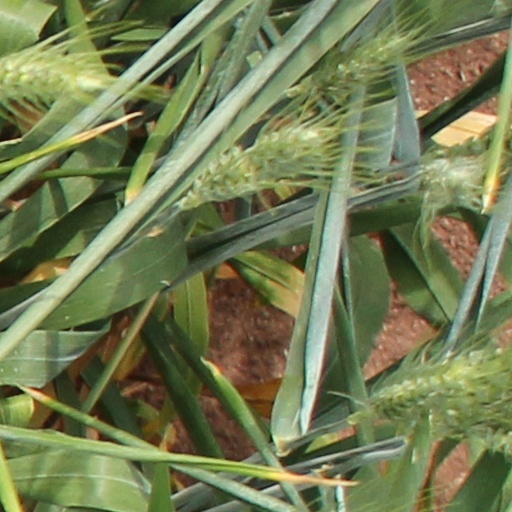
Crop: wheat